Justice M. Chambers

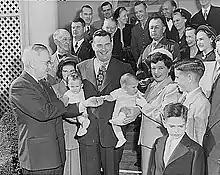
Chambers with his family and President Harry Truman during his Medal of Honor presentation ceremony. A few hours later, two Puerto Rican nationalists attempted to assassinate Truman across the street at Blair House.

Chambers was born February 2, 1908, in Huntington, West Virginia. He went to school there and completed three years at Marshall College in Huntington. He attended George Washington University for two years and National University, both in Washington, D.C., where he obtained his law degree.